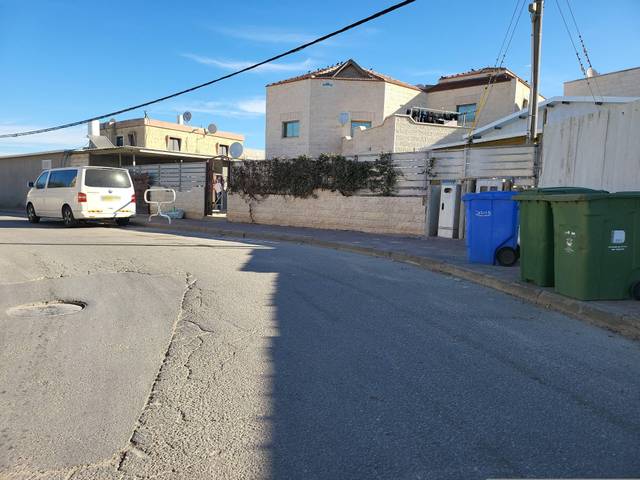
Region: Israel
Coordinates: 31.4, 34.771